List of characters in the Life on Mars franchise

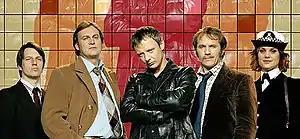
The main characters of "Life on Mars", from left: DC Chris Skelton, DCI Gene Hunt, DI Sam Tyler, DS Ray Carling and WPC/DC Annie Cartwright

This is a list of fictional characters that have appeared in BBC One's science fiction/police procedural drama, "Life on Mars", and the following series "Ashes to Ashes".